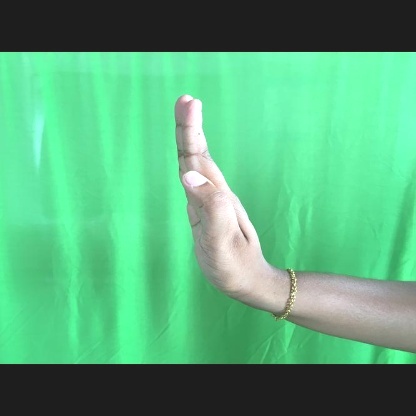
Mudra: Pathaka